Pueblo pottery

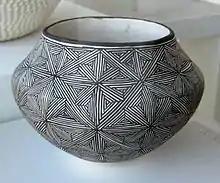
Lucy M. Lewis (Acoma Pueblo) fineline jar, c. 1960–1970s.

The Ancestral Puebloans developed a type of black-on-white ware that was widely produced throughout the Southwest encompassing areas that are now New Mexico, Colorado, and Arizona. There were numerous variations of this tradition, including La Plata, White Mound, Lino, Kiatuthlanna, Chaco, Mesa Verde, Red Mesa and other cultures. Design motifs include parallel lines, solid triangles, interlocking scrolls, and serrated or zig-zag designs. Ground hematite was used for black pigment. Reddish-black and maroon pigments were made from ground iron oxide and rocks containing manganese to produce red-on-white ware.